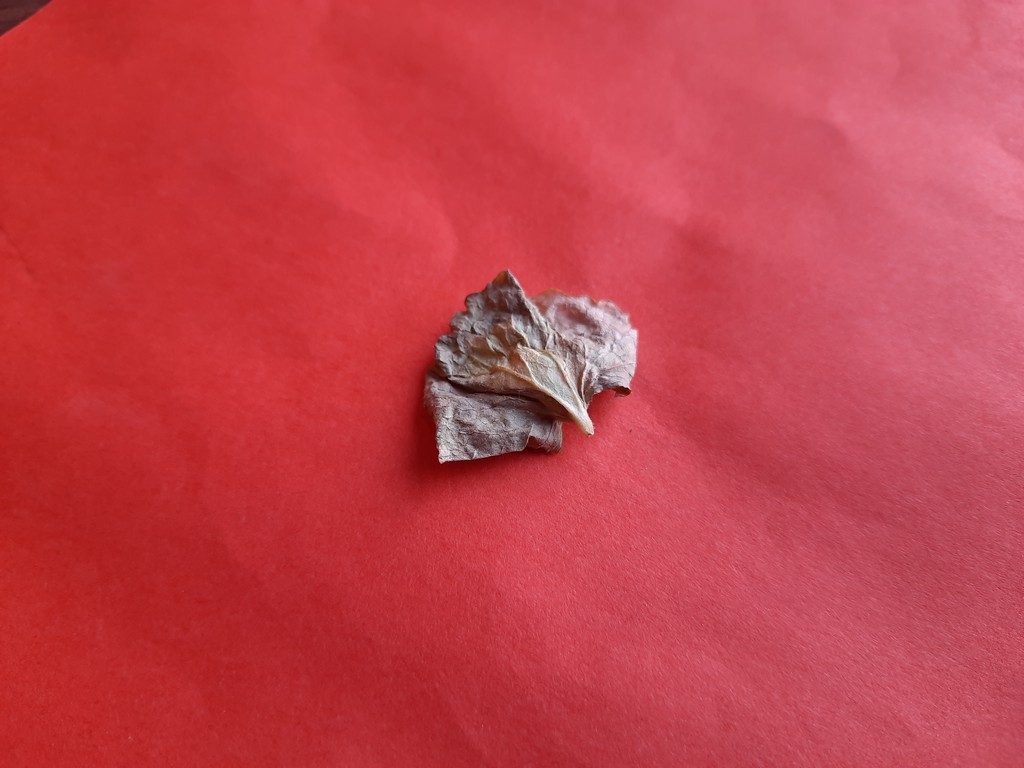
Label: Dried